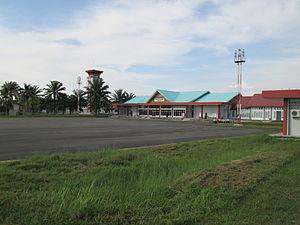
Meulaboh, en aceh Meulabôh, est une ville d'Indonésie située sur la côte occidentale de la province d'Aceh, sur l'île de Sumatra.